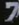
Number: 7